Neo-Babylonian Empire

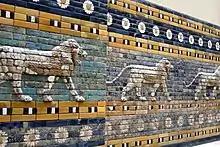
Striding lions from the Processional Street of Babylon. Exhibited at the Pergamon Museum in Berlin.

The surviving sources suggest that the justice system of the Neo-Babylonian Empire had changed little from the one which functioned during the Old Babylonian Empire a thousand years prior. Throughout Babylonia, there were local assemblies (called ) of elders and other notables from society which among other local roles served as local courts of justice (though there were also higher "royal" and "temple courts" with greater legal prerogatives). In these courts, judges would be assisted by scribes and several of the local courts would be headed by royal representatives, usually titled or .